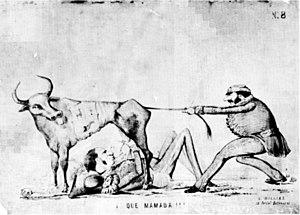
Des années 1820 aux années 1860, les îles Chincha, au Pérou, furent exploitées pour leur guano, engrais de première qualité à l'époque. Ces amas d'excréments d'oiseaux marins ont été utilisé en tant qu’engrais très efficace, en vertu de sa grande concentration en composés azotés.